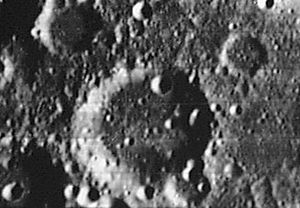
Breislak (månekrater)
Breislak er et nedslagskrater på Månen. Det befinder sig på den sydlige del af Månens forside og er opkaldt efter den italienske geolog Scipione Breislak.